Death of Tuğçe Albayrak

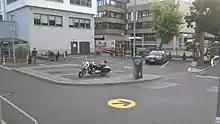
Place of incident

In the early hours of 15 November 2014, a German student by the name of Tuğçe Albayrak (born November 28, 1991) was struck and fatally injured outside a McDonald's restaurant in Offenbach am Main after intervening on behalf of two young women who were being harassed by a man. They reportedly got into a verbal fight and she is said to have insulted him before the fatal blow got thrown, which a witness later testified in court. The video footage lacks sound so the details could never get solved. Albayrak was born to Turkish-German parents; she lived in Gelnhausen and was studying to become a German and ethics teacher at the University of Giessen.